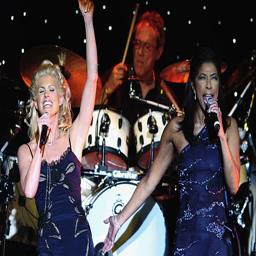
country artist and rhythm and blues artist perform .